USS Blue Ridge (LCC-19)

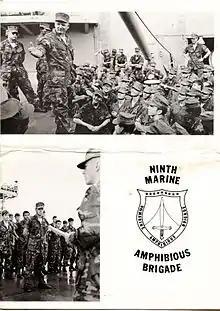
General Miller on "Blue Ridge"

For "Blue Ridge"s first drydock since the Philadelphia Naval Shipyard, from 11 October to 19 November she was in the Long Beach Naval Shipyard for Post Shakedown availability. "Blue Ridge"s power plant was switched from Navy Standard Oil fuel to Navy Distillate fuel.